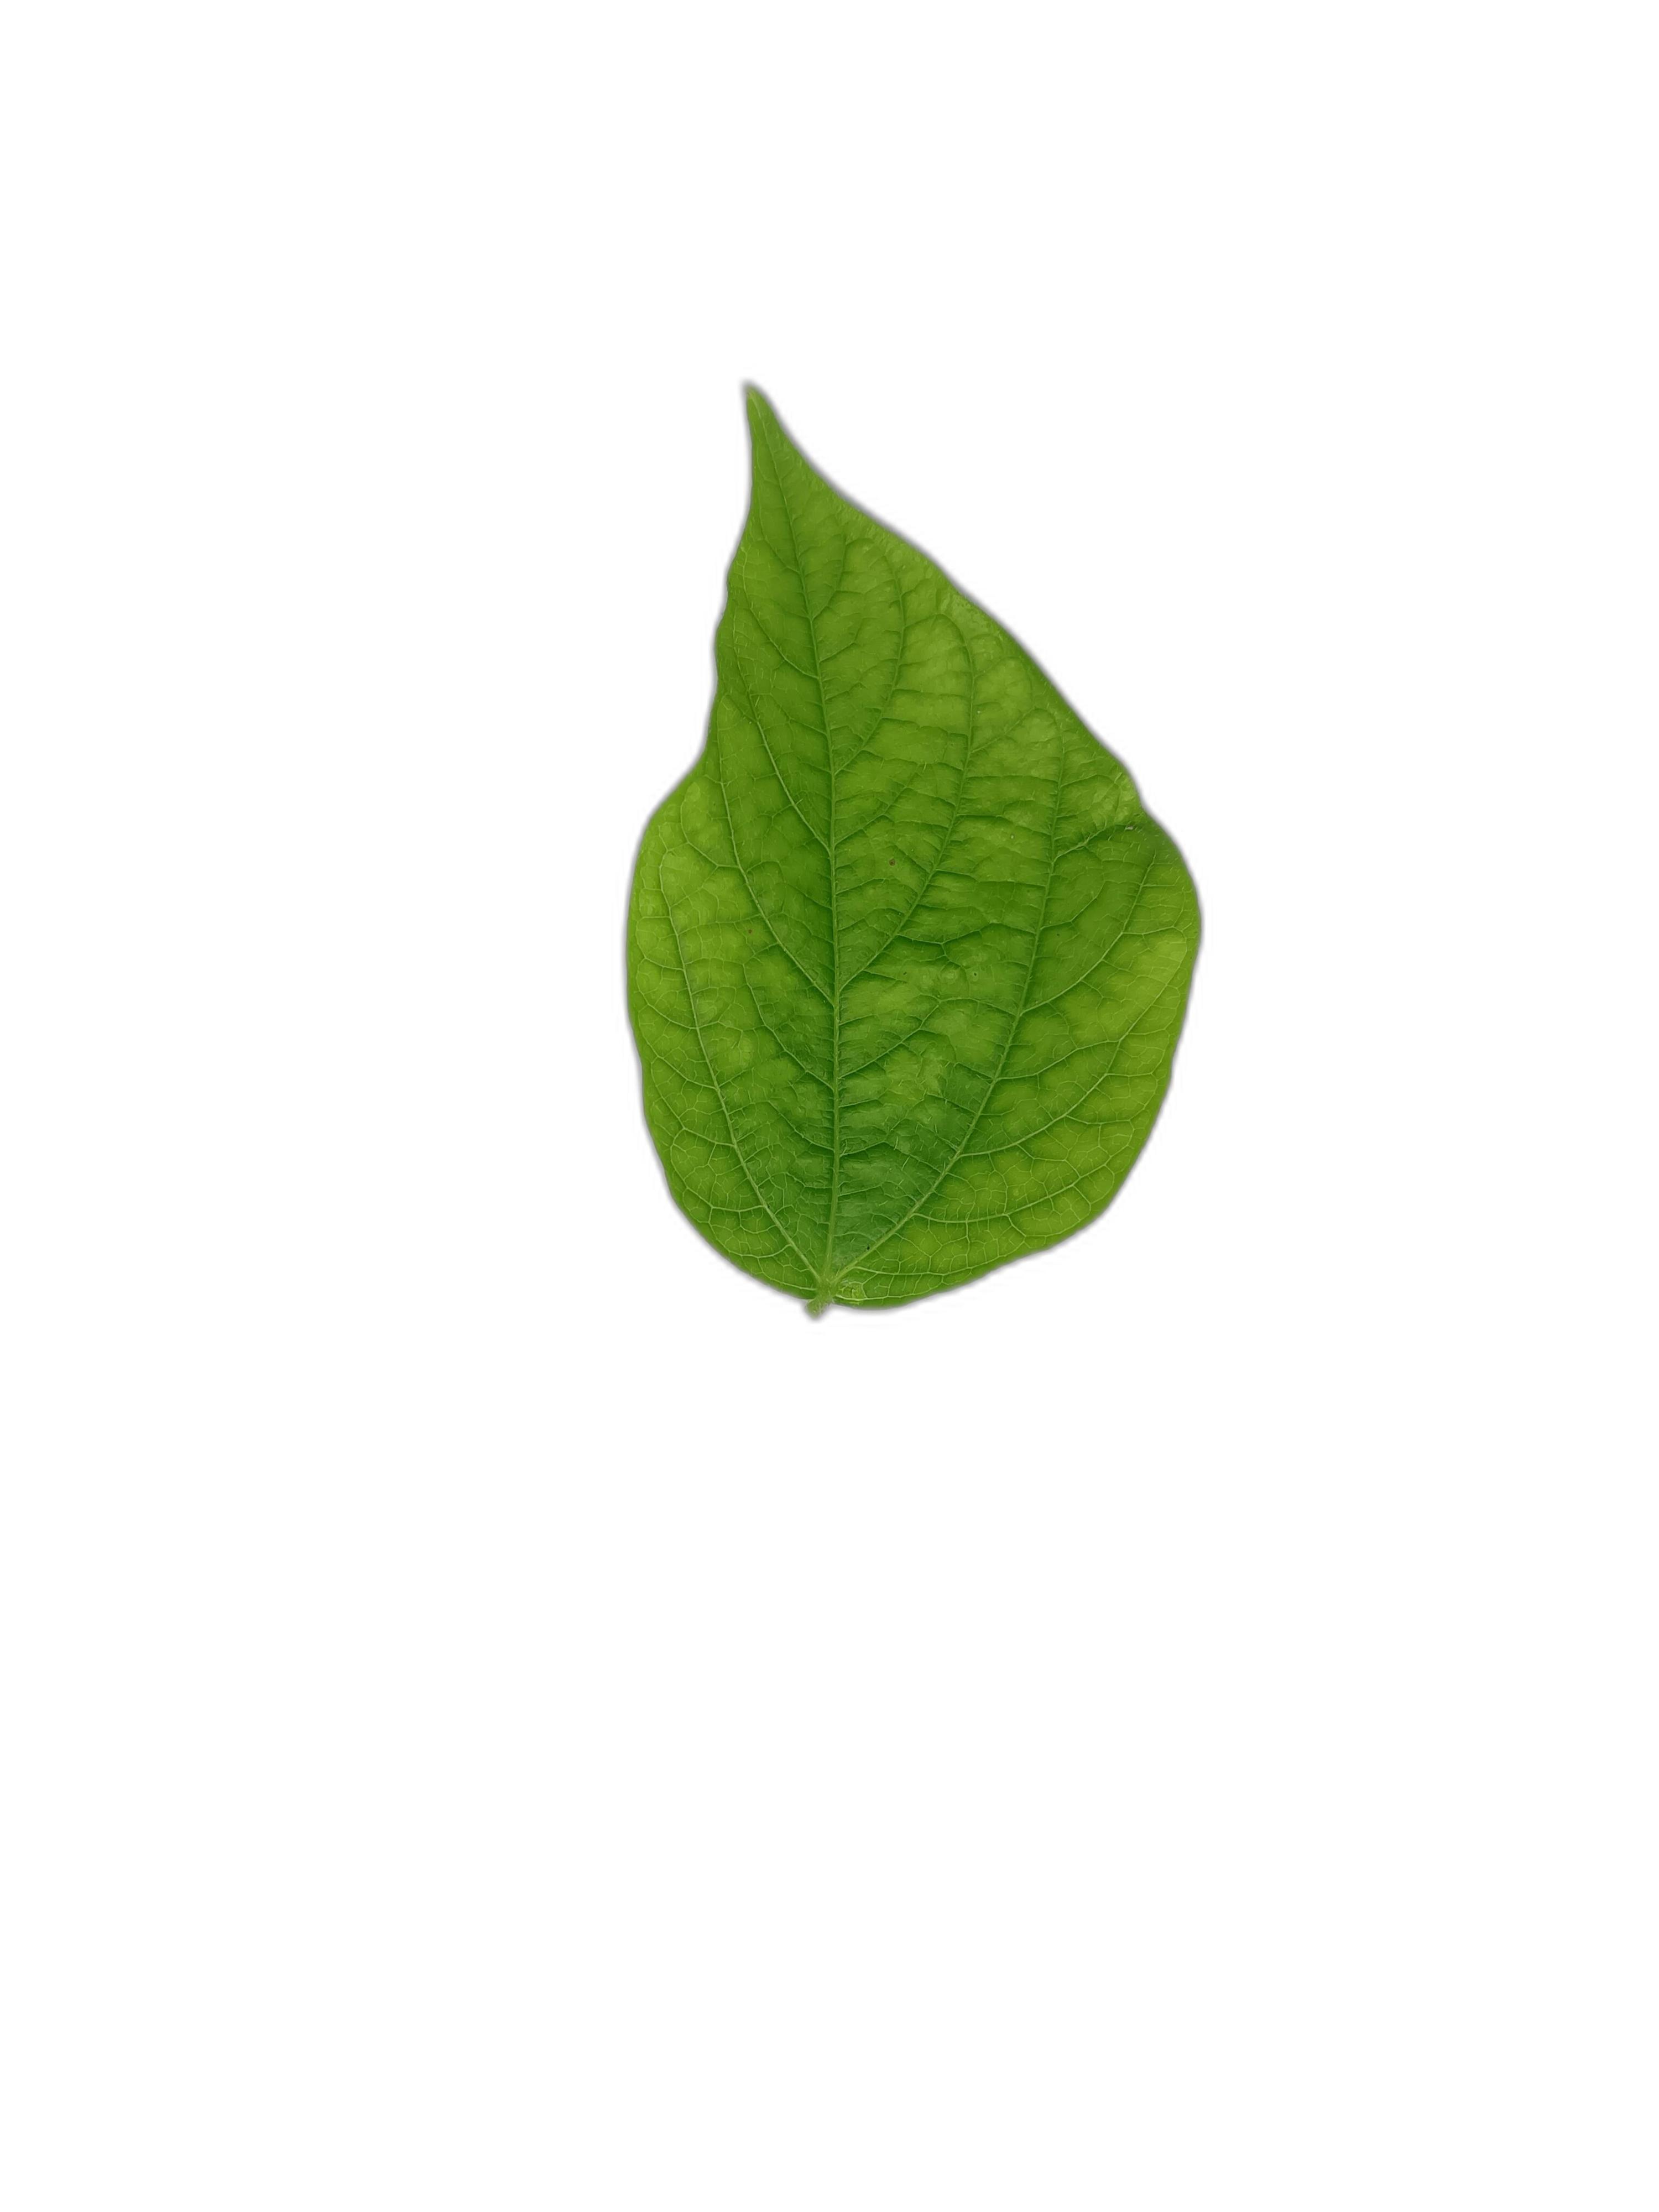
Label: Leaf Crinkle